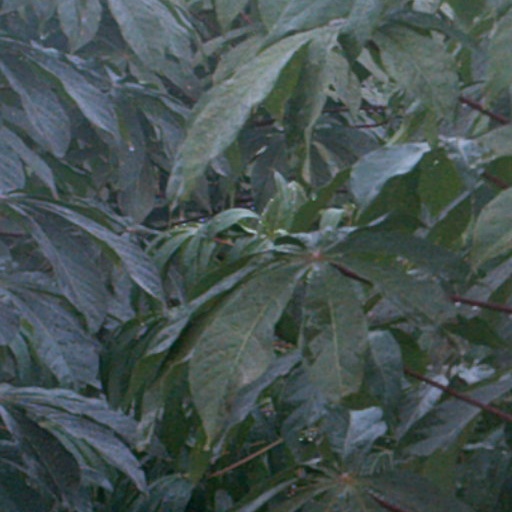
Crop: cassava